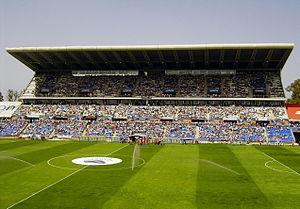
Le stade Nuevo Colombino est un stade de football situé à Huelva, ville d'Andalousie en Espagne. D'une capacité de 21 670 spectateurs, il est inauguré le 8 novembre 2001. C'est dans ce stade que le Recreativo de Huelva dispute ses rencontres à domicile.